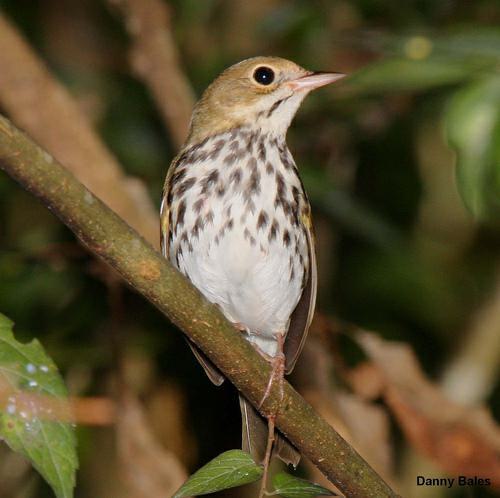
A photo of a ovenbird